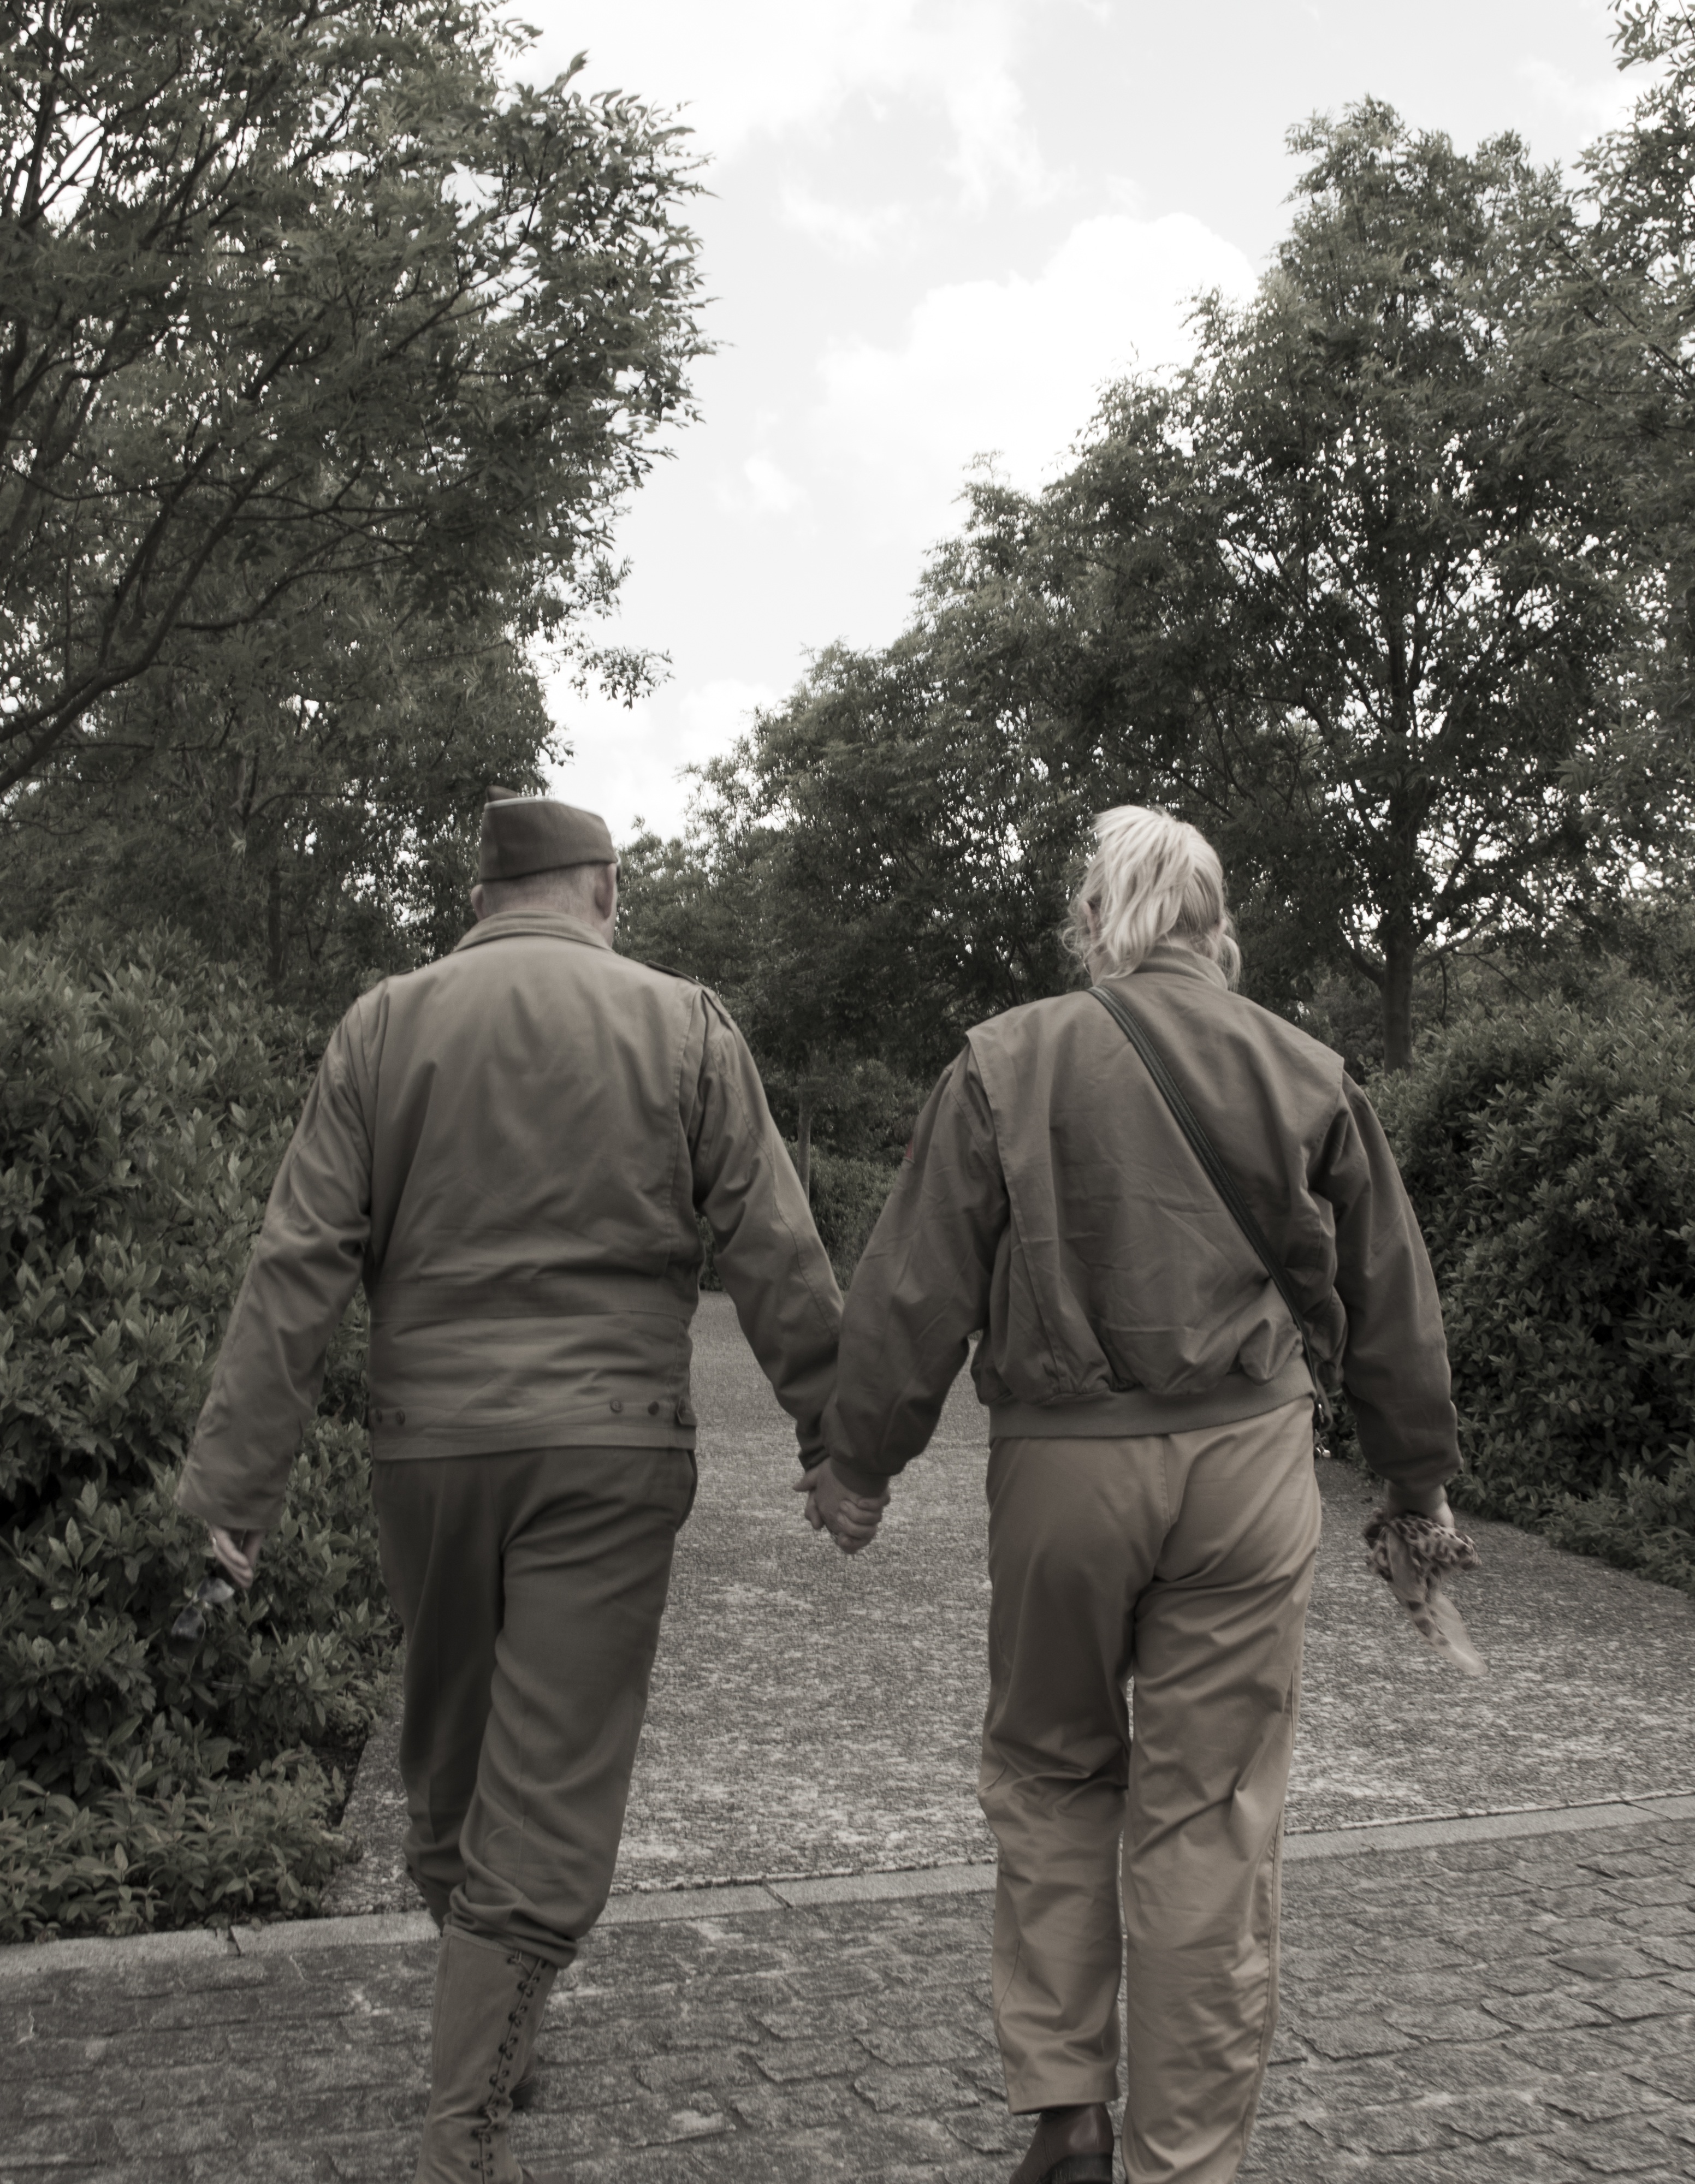
man, person, people, woman, male, military, spring, couple, tribute, ceremony, photograph, uniform, commemoration, interaction, reconstitution, in love, second world war